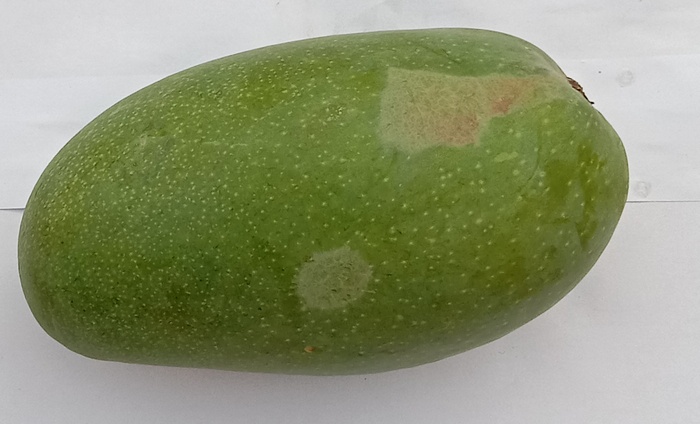
Mango variety: Dosehri